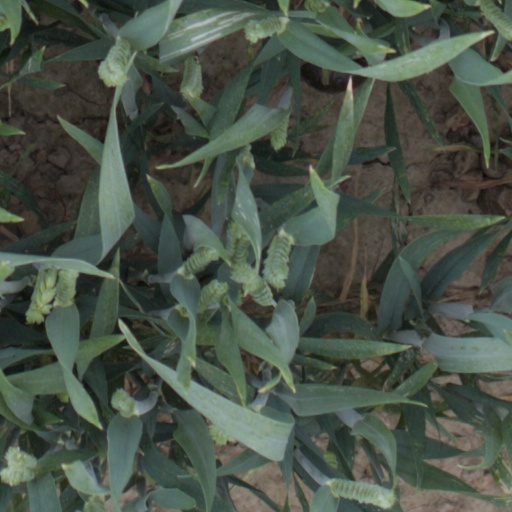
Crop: wheat